Battlefield Heroes (film)

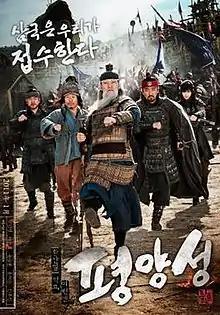
Theatrical release poster

Battlefield Heroes is a 2011 South Korean war comedy film directed by Lee Joon-ik. The film is a sequel to the 2003 film "Once Upon a Time in a Battlefield" and stars Jung Jin-young, Lee Moon-sik and Ryu Seung-ryong. The film is set in 668 and chronicles the war between the southern Korean state of Silla against the larger northern Korean state of Goguryeo. The film's box office returns were lower than expected in South Korea, which prompted Lee Joon-ik to announce his retirement shortly after the film's release. The film has been shown at the New York Asian Film Festival and Fantasia Festival.